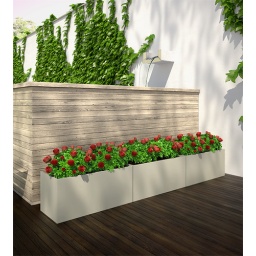
new photo arrangement in Maxi style from Polish flower pot store Doniczkowy.pl